Limbo (2021 film)

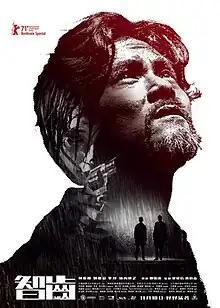
Official film poster

Limbo is a 2021 Hong Kong action thriller film directed by Soi Cheang and starring Gordon Lam, Cya Liu, Mason Lee and Hiroyuki Ikeuchi. The film is based on the novel "Wisdom Tooth" by Chinese novelist Lei Mi.